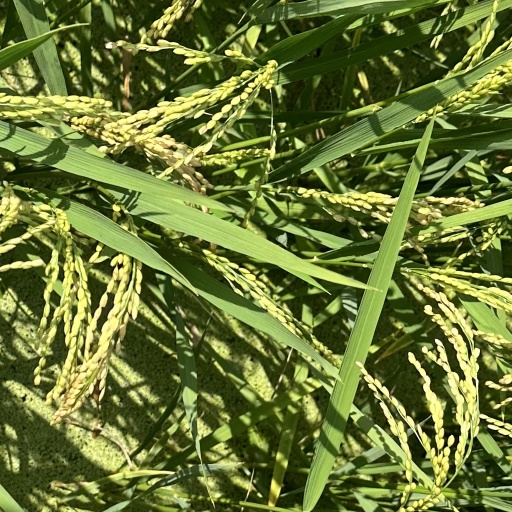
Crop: rice